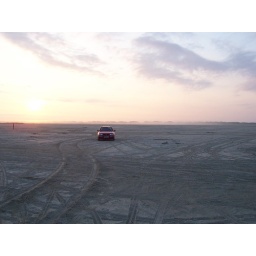
A morning on sand beach in Denmark 2004. Might be gone by now, climate chance and all the stuff.